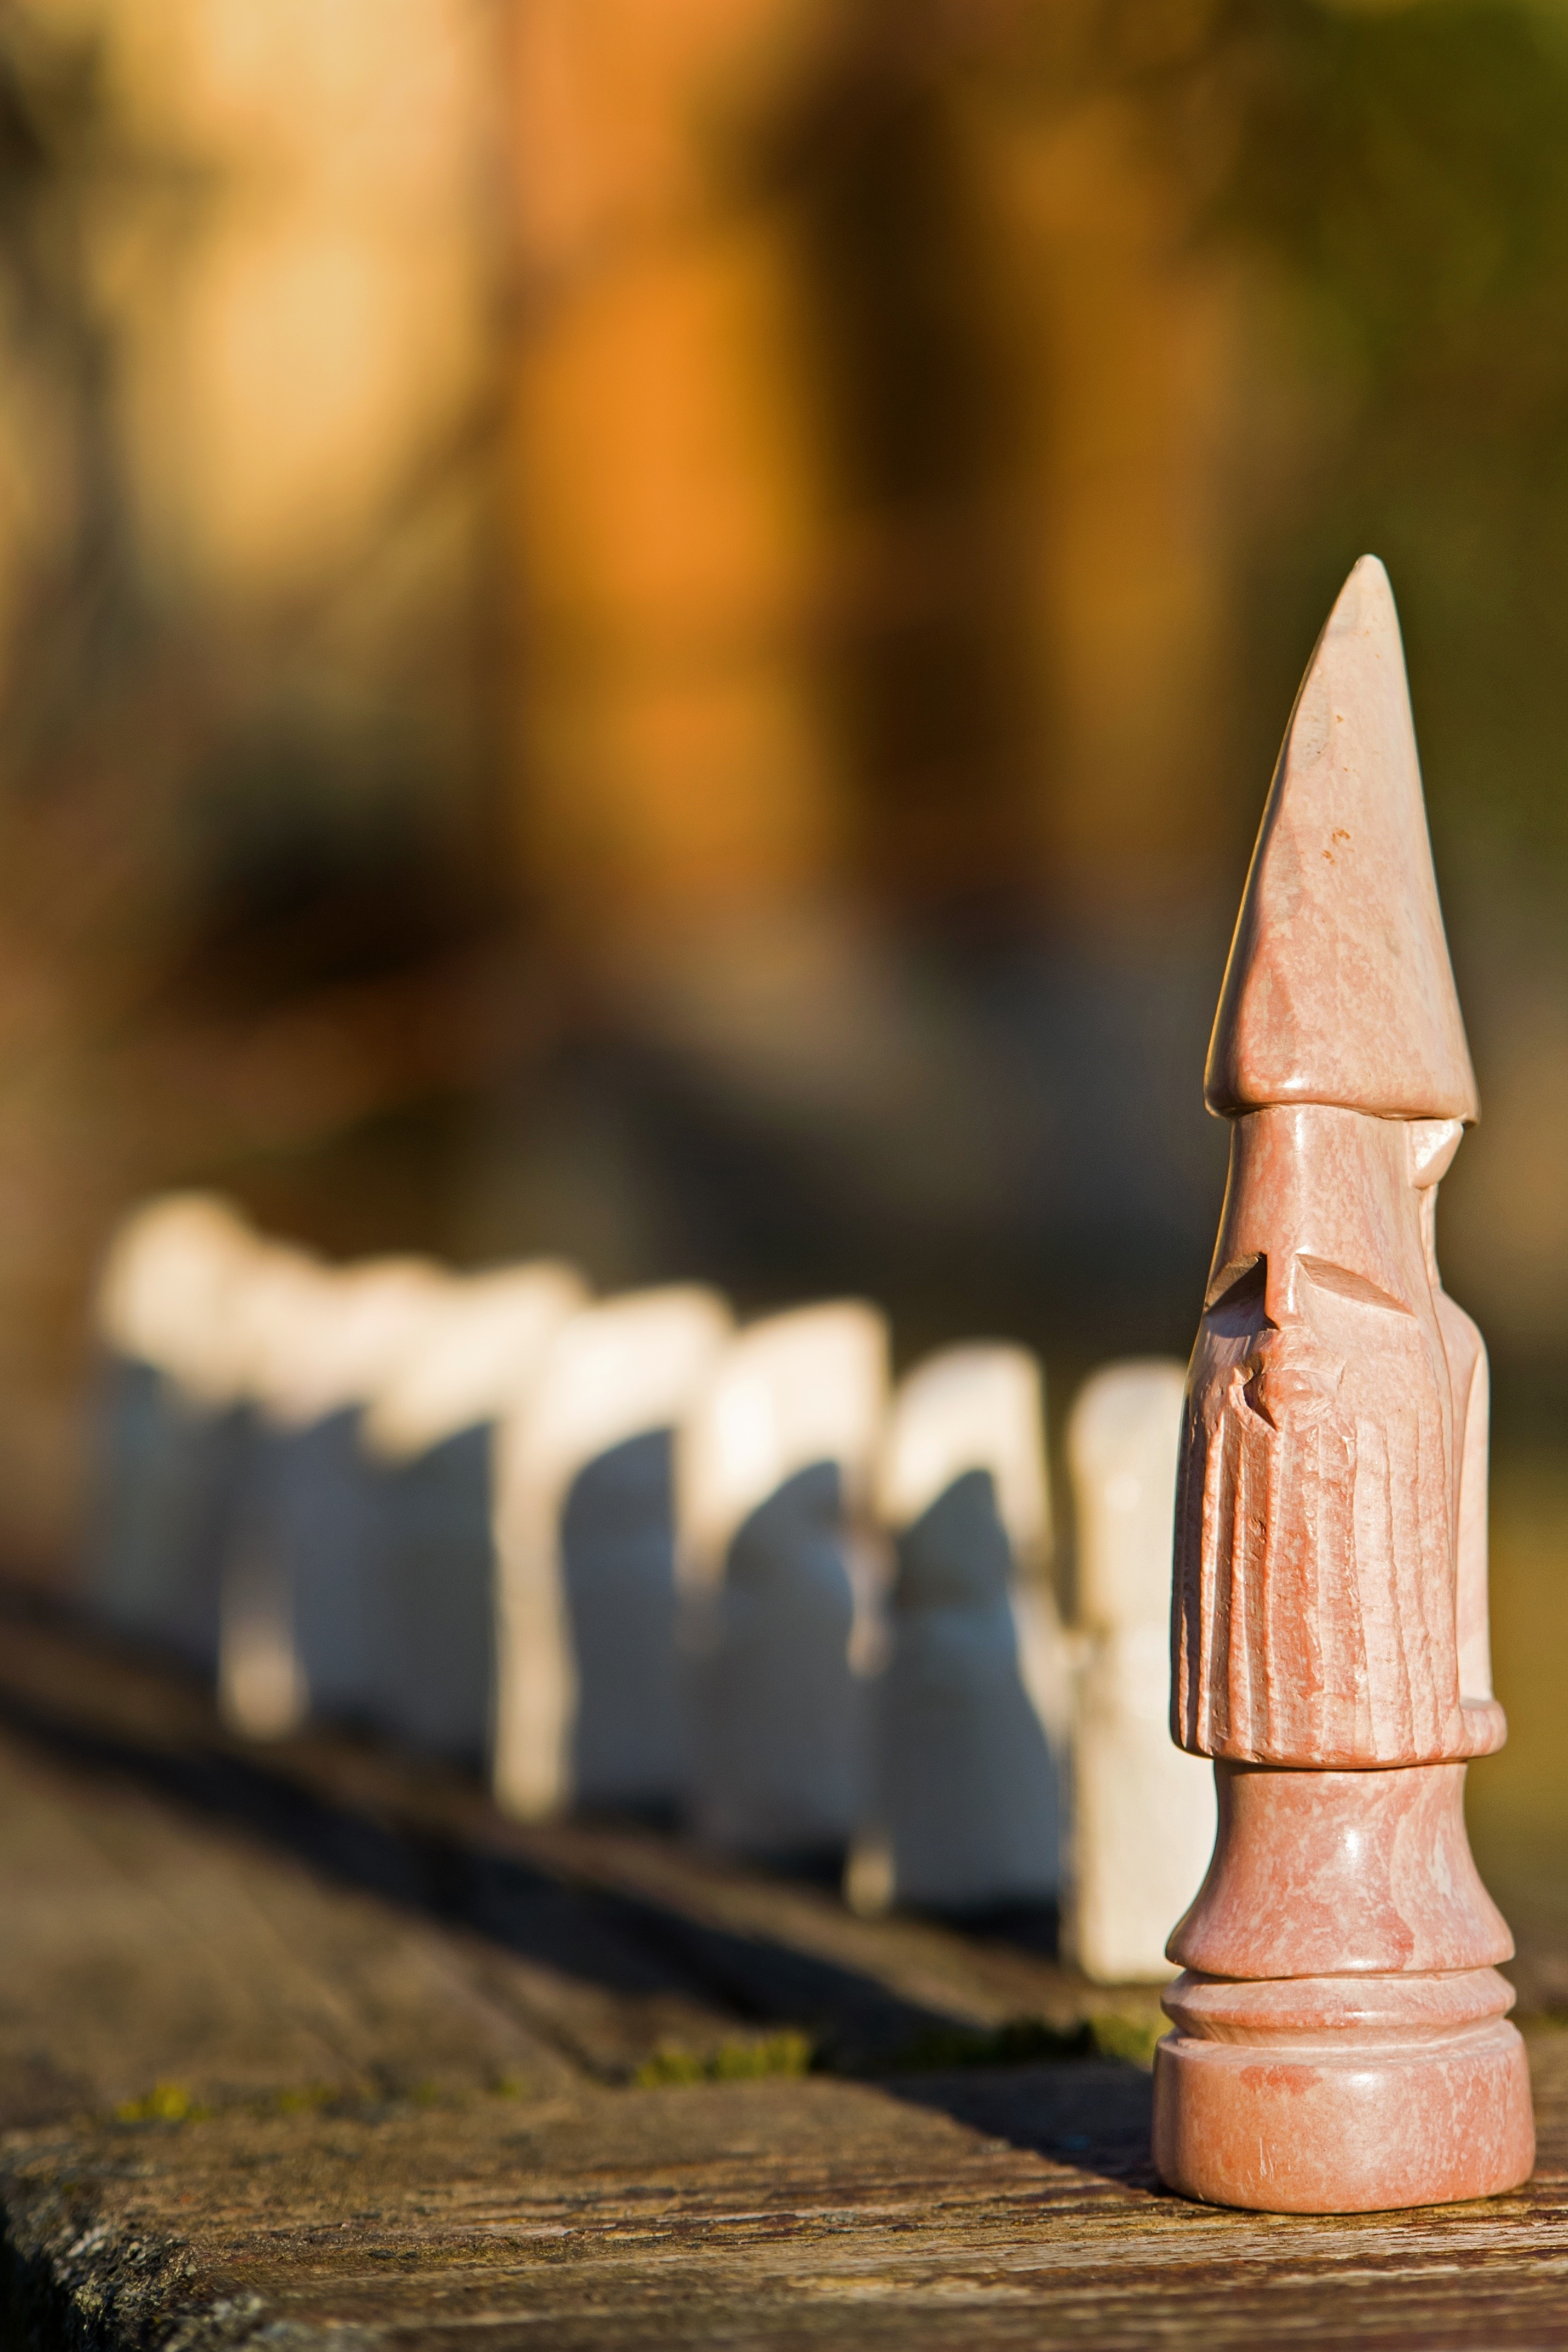
board, wood, white, sport, vintage, game, play, morning, statue, symbol, natural, black, lighting, player, close up, art, king, figure, temple, chess, queen, strategy, pawn, chessboard, carving, handcraft, masai, victory, challenge, conflict, check, checkmate, macro photography, kenya, strategic, african chess, soapstone, kagylokurt